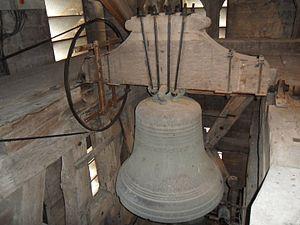
Une cloche du carillon de la cathédrale Notre-Dame des Doms d'Avignon
La cathédrale Notre-Dame-des-Doms est une cathédrale catholique romaine située à Avignon, dans le département français du Vaucluse et la région Provence-Alpes-Côte d'Azur, à côté du Palais des papes d'Avignon.